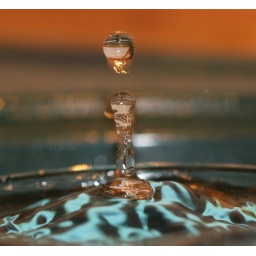
An attempt to capture a water splash in a glass of water.